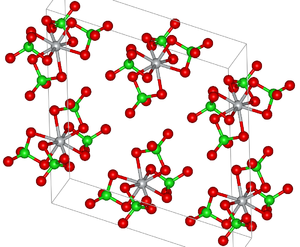
Un oxohalogénure ou oxyhalogénure est un composé chimique dans lequel au moins un atome d'oxygène et au moins un atome d'halogène sont liés à un autre élément A dans une molécule unique. La formule générale des oxohalogénures est donc AOₘXₙ, où X = F, Cl, Br, ou I. L'élément A peut faire partie du groupe principal, être un élément de transition ou un actinide. Les oxohalogénures peuvent être vus comme des intermédiaires entre les oxydes et les halogénures.